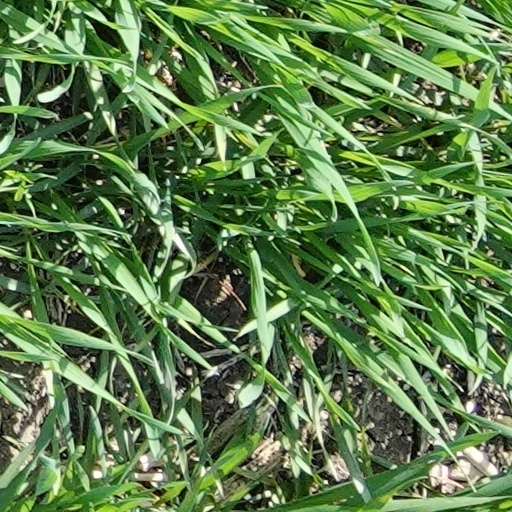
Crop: wheat